Anne Hyde Choate

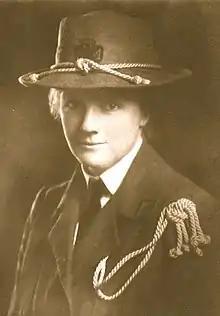

Anne Hyde Clarke Choate (October 27, 1886 – May 17, 1967) was an early and prominent leader in the Girl Scouts of the USA and in the World Association of Girl Guides and Girl Scouts (WAGGGS).